Poliça

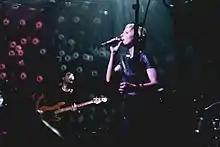
Poliça appearing at SXSW 2016

From a musical family, Leaneagh attended the Ramsey Fine Arts school, where she learned to dance, play violin and participated in theater. She graduated from Minneapolis South High School where she met Alexei Casselle and formed an acoustic folk-rock duo, Roma di Luna. Casselle, who was primarily a hip-hop performer in the groups Oddjobs and Kill the Vultures, sent Leaneagh tapes of his acoustic songs while she was in Cambodia teaching art for a year. In June 2005, Leaneagh and Casselle were married. Roma di Luna released three albums, on which Leaneagh sung and played violin. In November 2008, Leaneagh gave birth to a daughter, Pelagia.